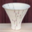
Label: bowl